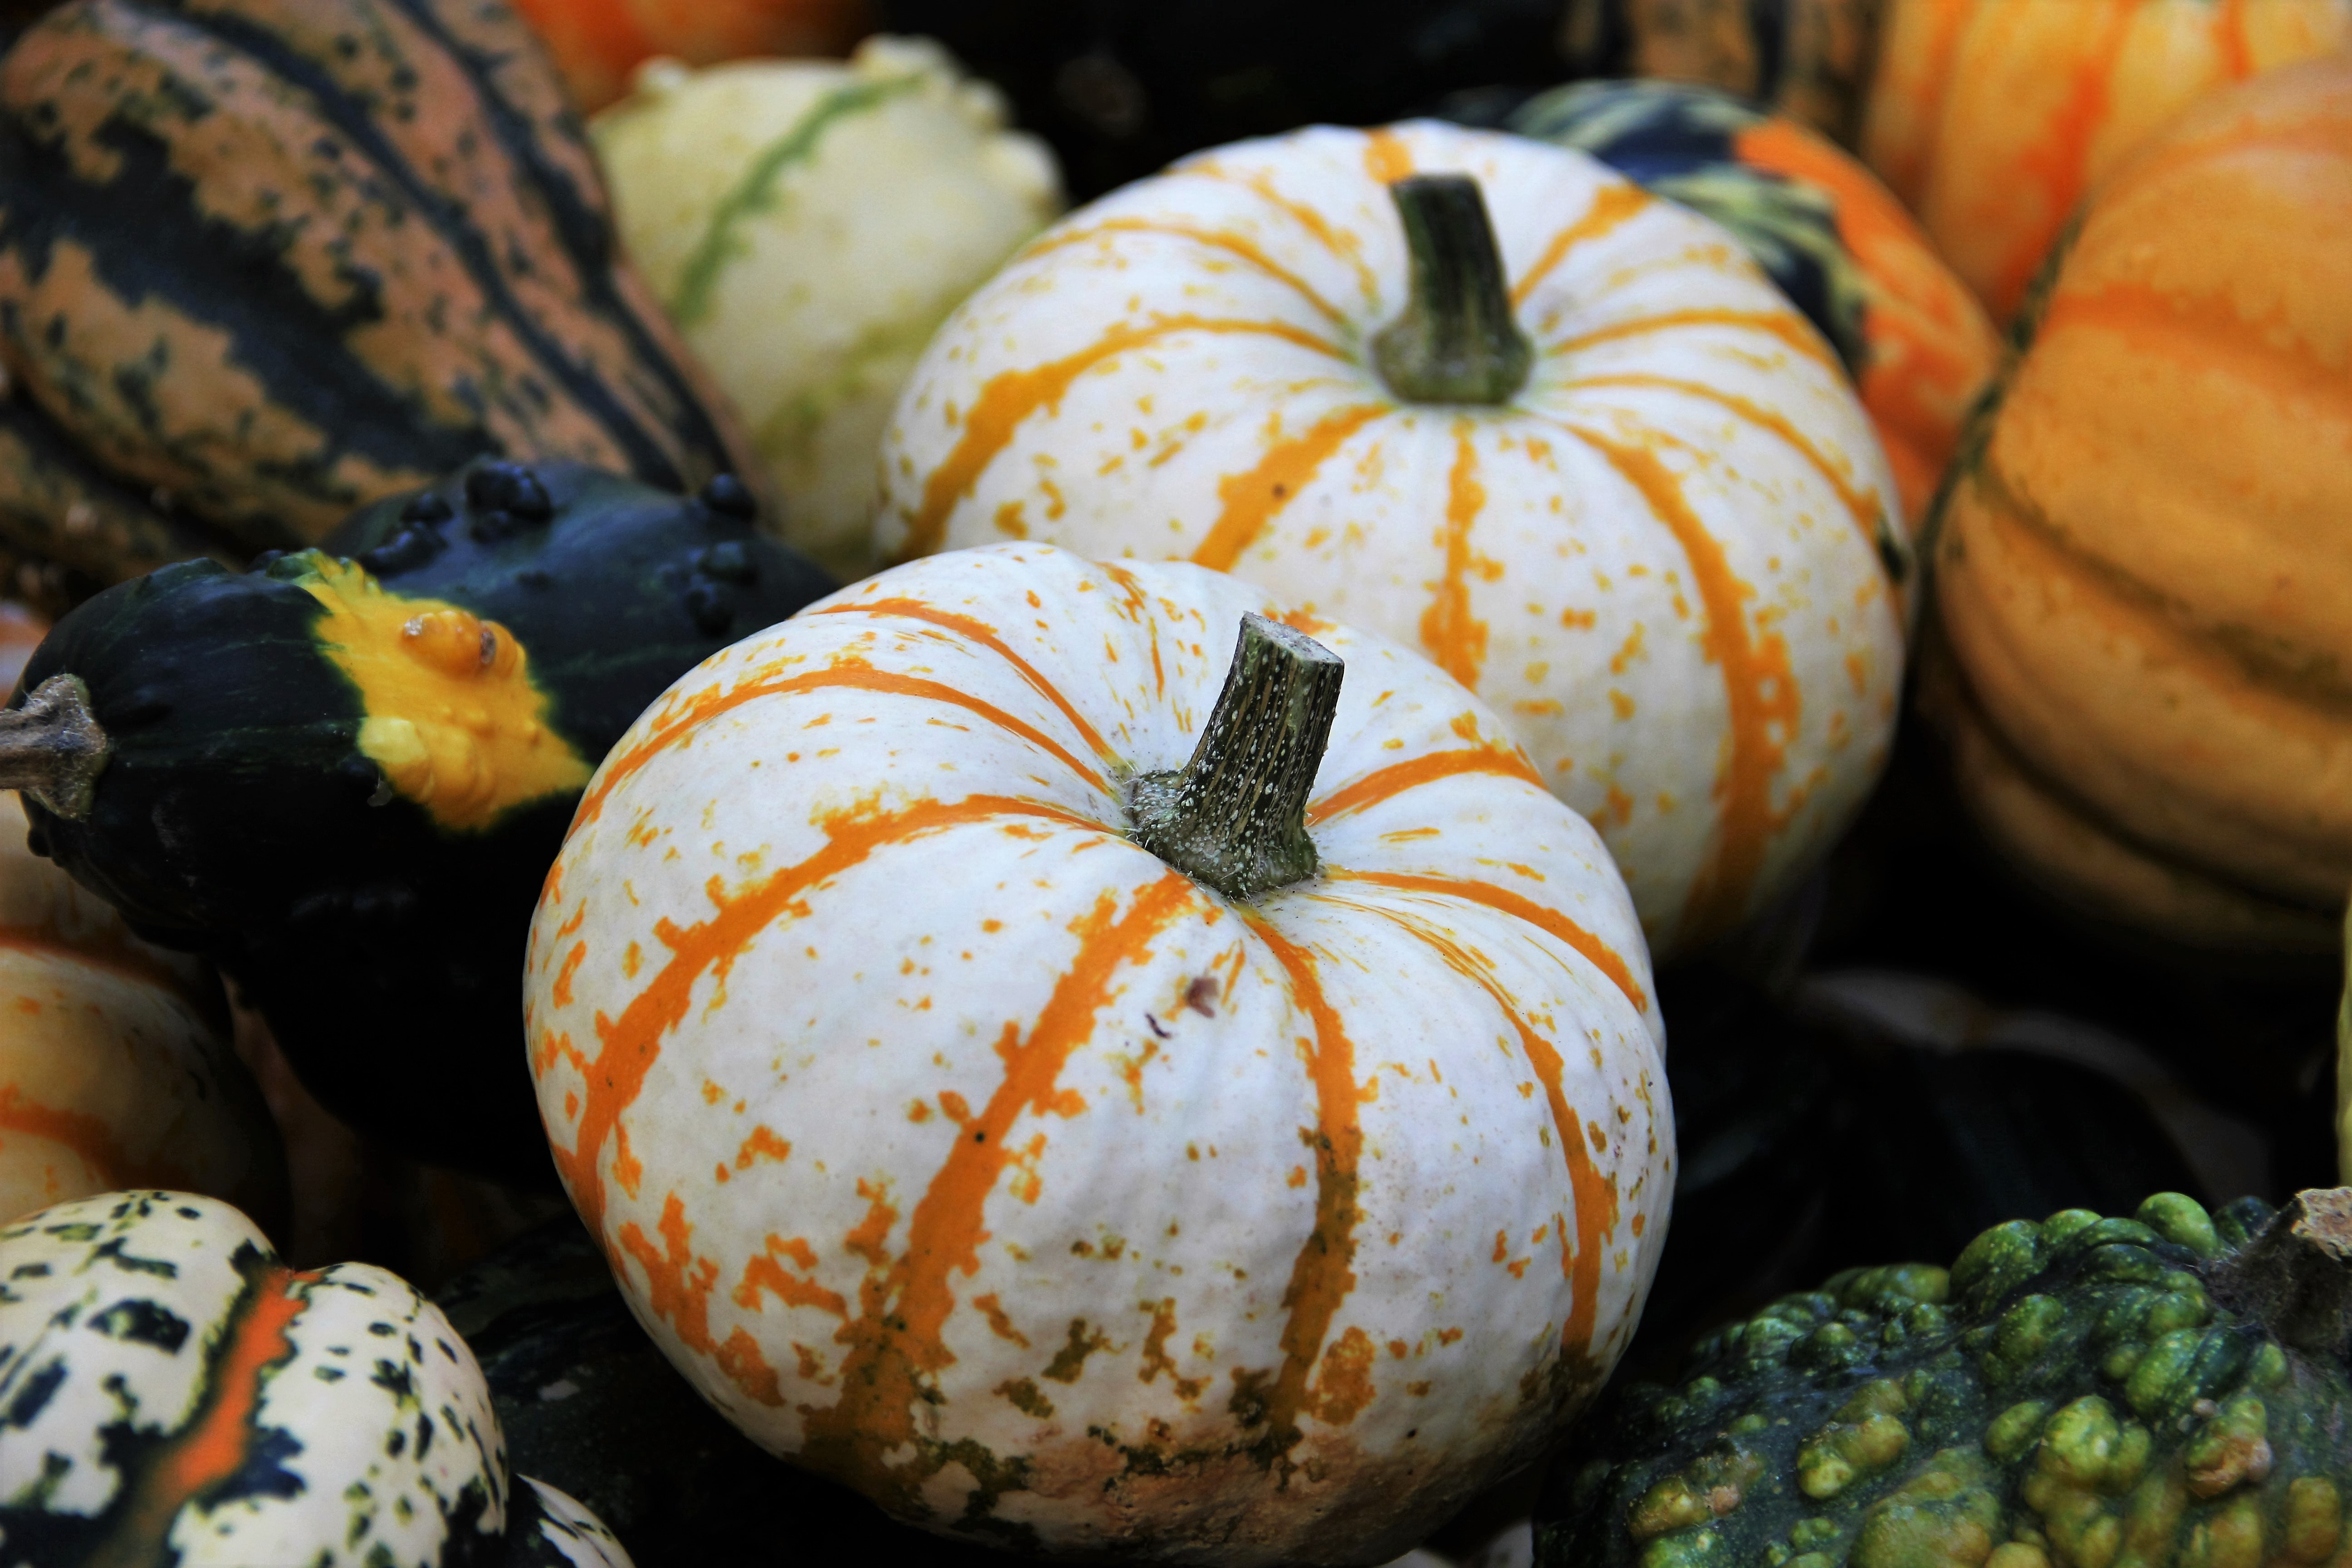
flower, decoration, food, green, harvest, produce, vegetable, autumn, pumpkin, halloween, botany, agriculture, garden, gourd, farbenpracht, thanksgiving, carving, october, late summer, time of year, pumpkins, cucurbita, autumn decoration, decorative squashes, gartendeko, garden decoration, autumn motive, seasonal autumn decoration, multi coloured, green yellow, zierk rbis locations, decorative purpose, winter squash